Henryk Dobrzański

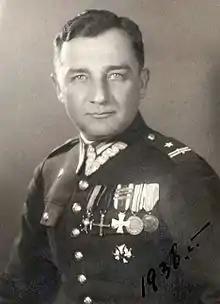

Major Henryk Dobrzański (22 June 1897 – 30 April 1940), also known by his nom-de-guerre "Hubal," was a Polish soldier, sportsman and partisan. He fought in the Polish Legions in World War I, Polish–Ukrainian War of 1918, the Polish–Bolshevik War of 1919–1921 and the Polish September Campaign of 1939. He is however best known as the leader of the partisan unit known as the Detached Unit of the Polish Army which operated in 1939 and early 1940 near Kielce.